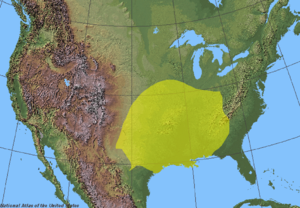
Loxosceles reclusa est une espèce d'araignées aranéomorphes de la famille des Sicariidae.